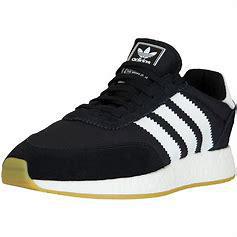
Brand: Adidas
Model: I 5923